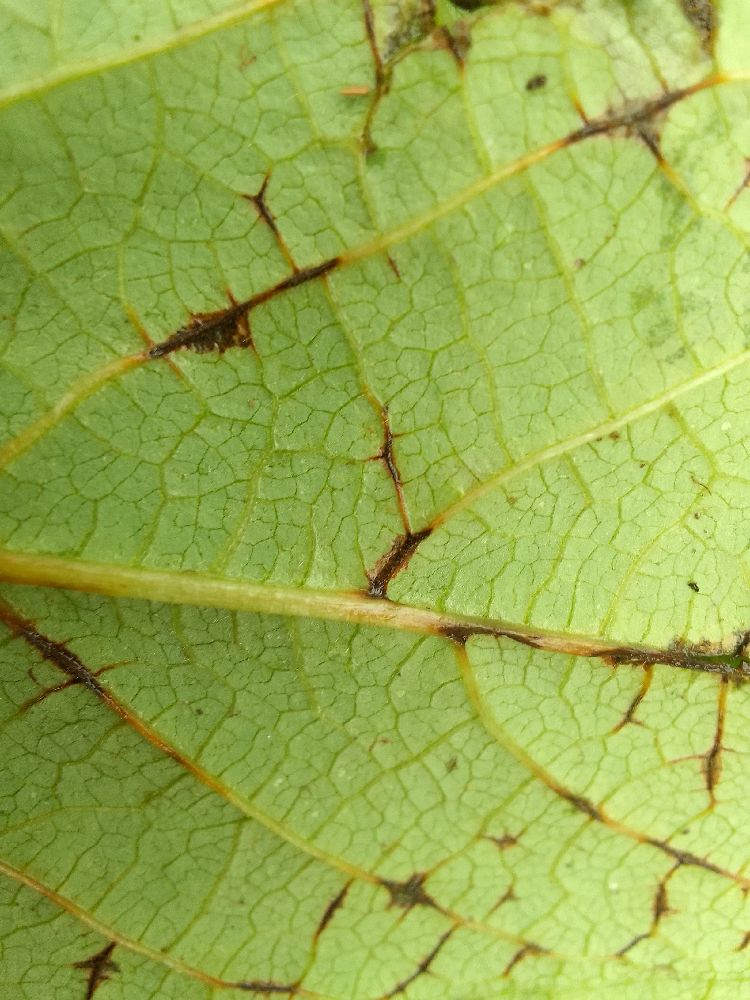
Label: anthracnose